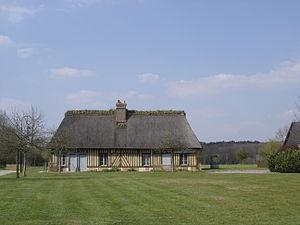
La longère est, en architecture rurale, une habitation étroite, à développement en longueur selon l’axe de la faîtière, aux accès généralement en gouttereau. Répandues dans de nombreuses régions françaises, les longères étaient de manière générale l'habitat des petits paysans et artisans.
La Haye-de-Routot est une commune française située dans le département de l'Eure en région Normandie.
La maison du sabotier est un musée situé à La Haye-de-Routot dans le département de l'Eure.